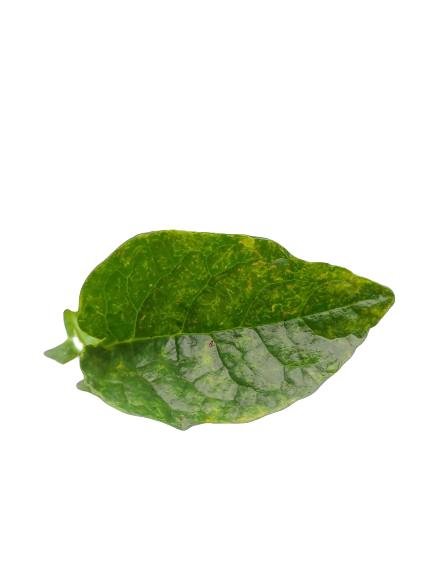
Label: Healthy-Leaf